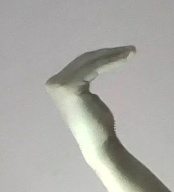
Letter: haa